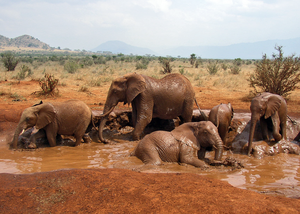
Un bain de boue est l'acte d'immerger ou de rouler son corps dans la boue, généralement alors argileuse, si la baignade est faite dans un but thérapeutique ou par divertissement.